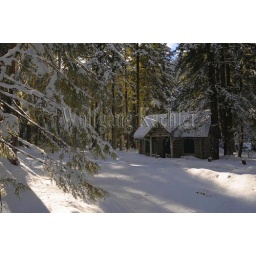
Usa, washington state, crystal mountain area, national forest information cabin in winter